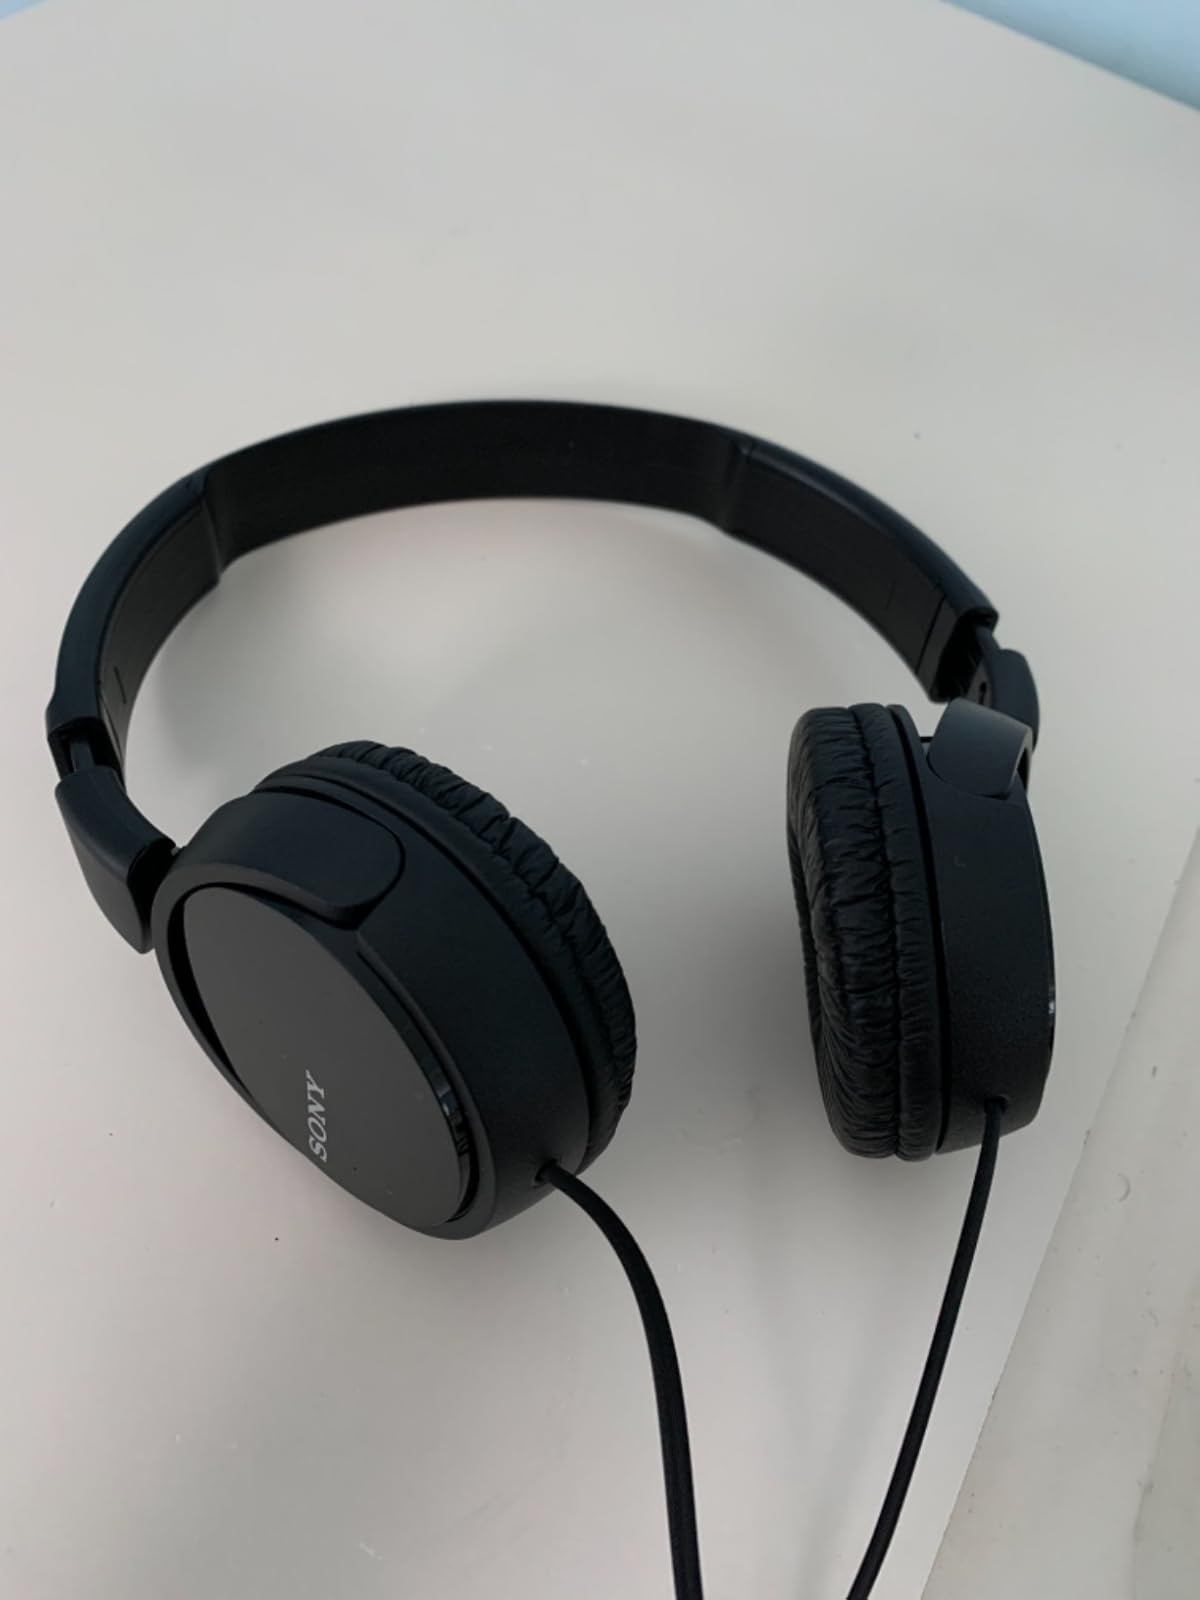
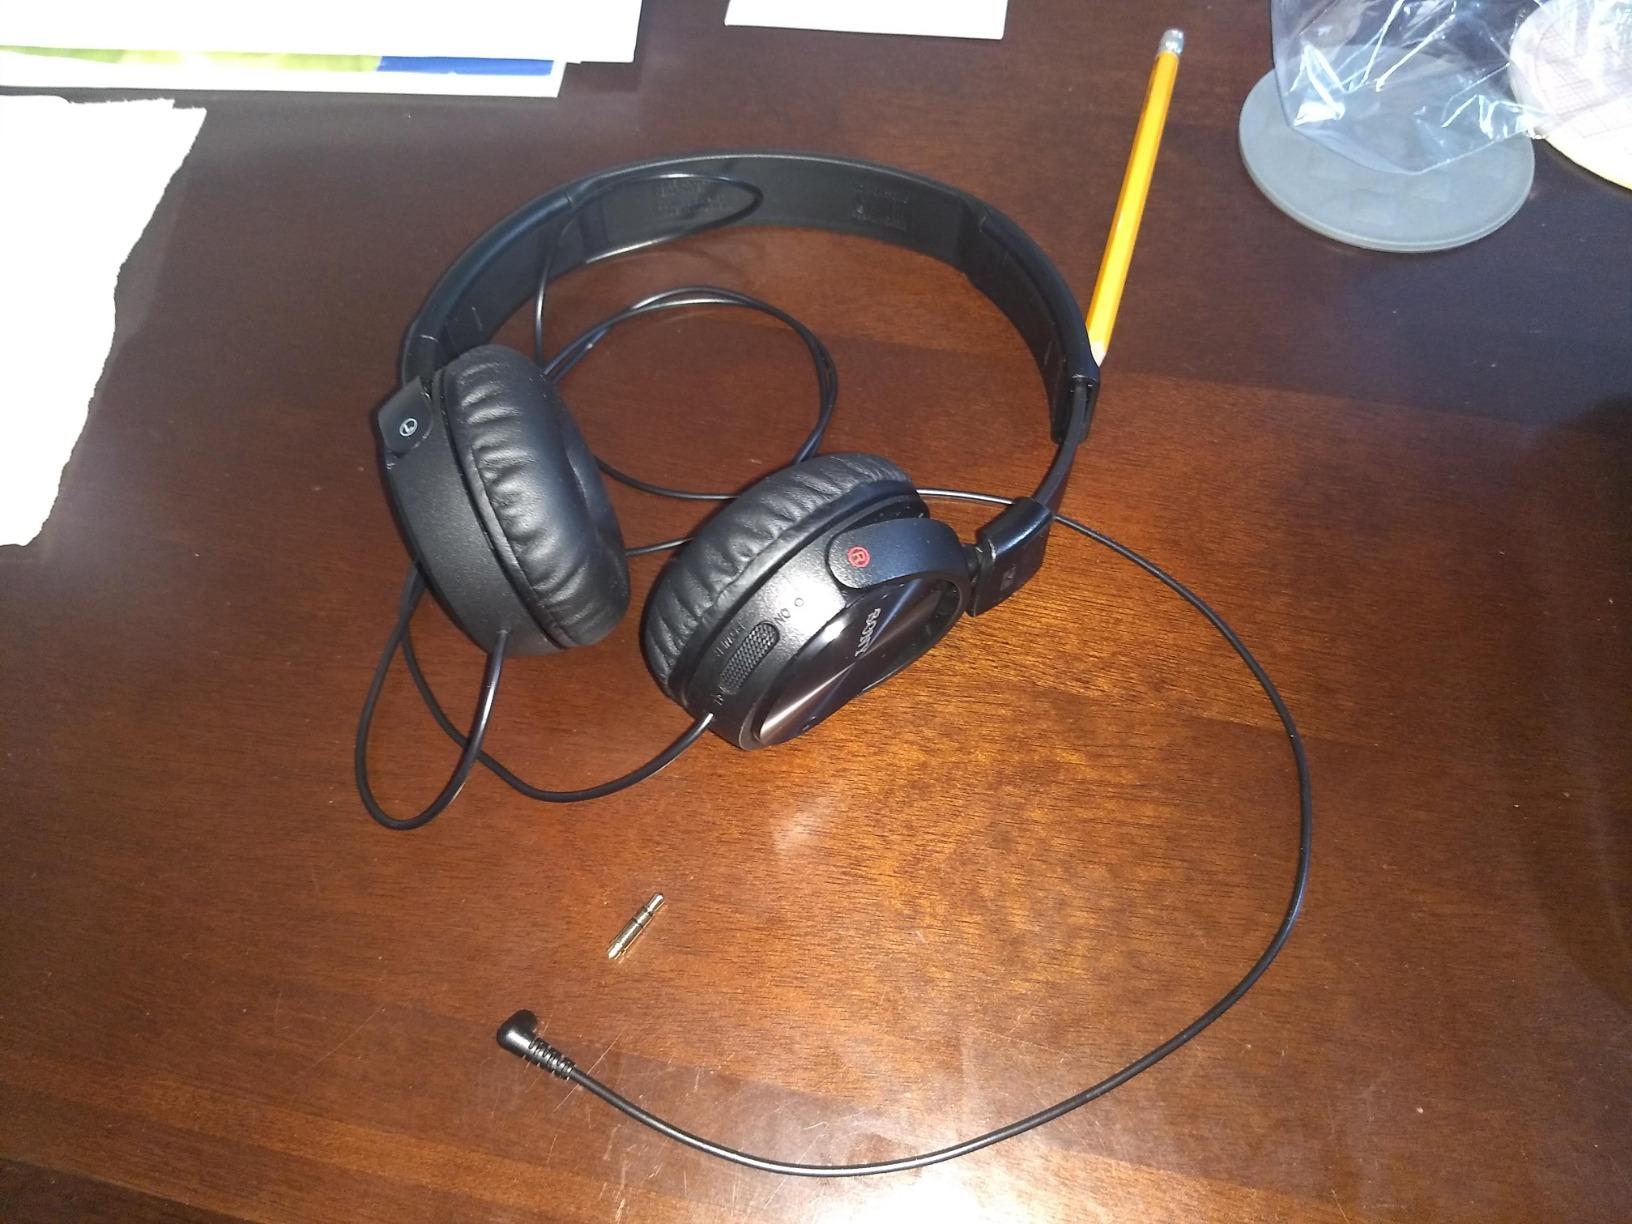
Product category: headphones
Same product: yes